Falklands War

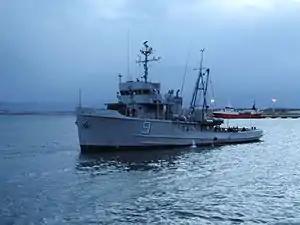
"Alferez Sobral"

On 1 May, British operations on the Falklands opened with the "Black Buck 1" attack (of a series of five) on the airfield at Stanley. A Vulcan bomber from Ascension flew an round trip, dropping conventional bombs across the runway at Stanley. The mission required repeated aerial refuelling using several Victor K2 tanker aircraft operating in concert, including tanker-to-tanker refuelling.